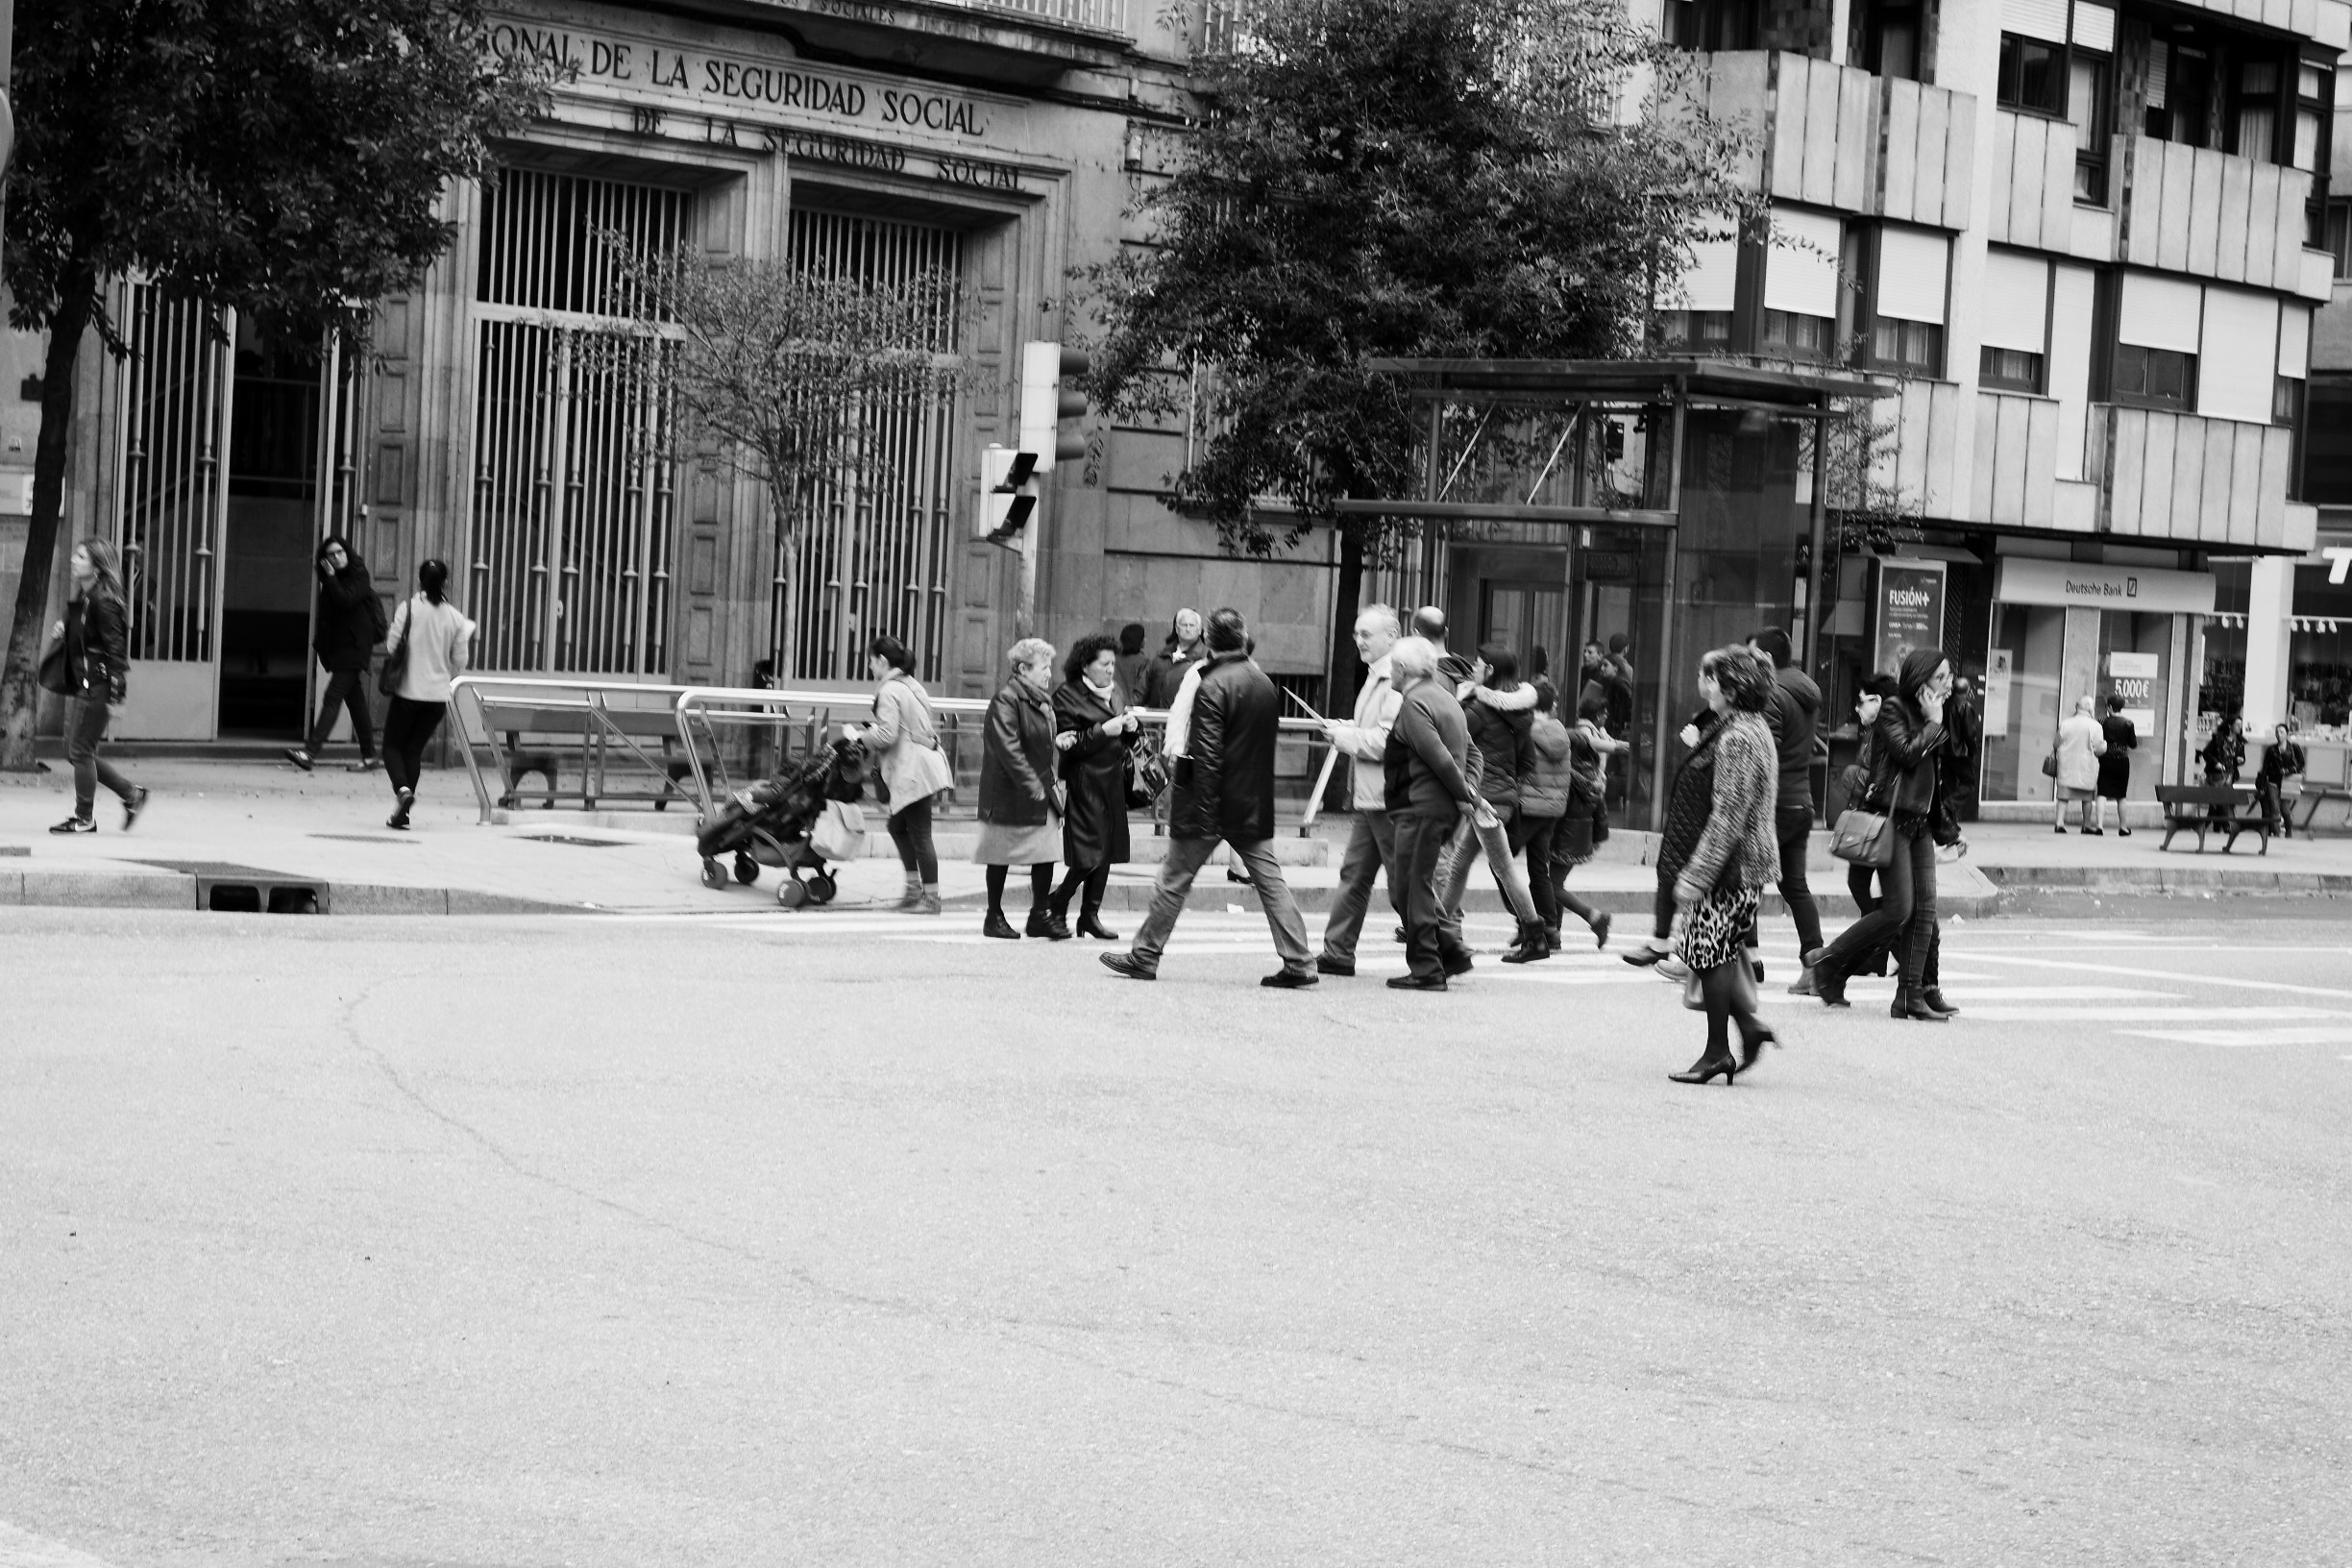
pedestrian, snow, winter, black and white, road, street, crowd, monochrome, infrastructure, photograph, urban area, monochrome photography